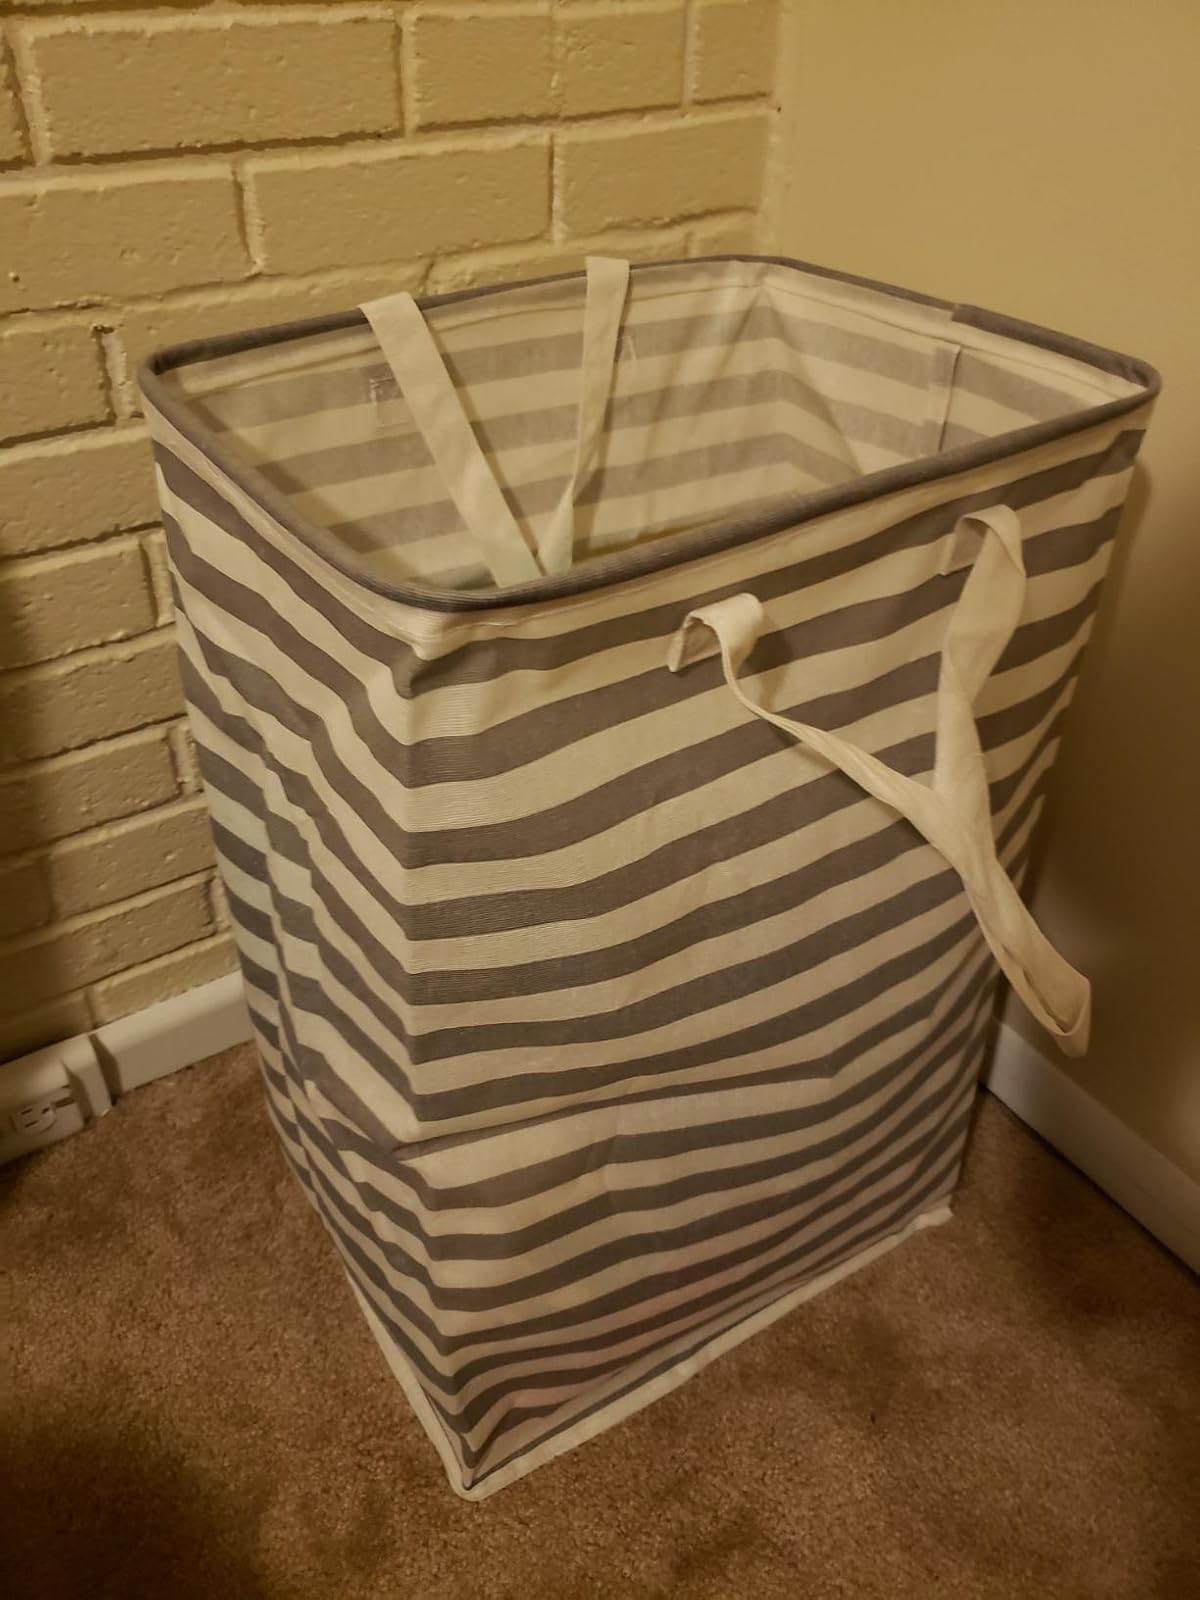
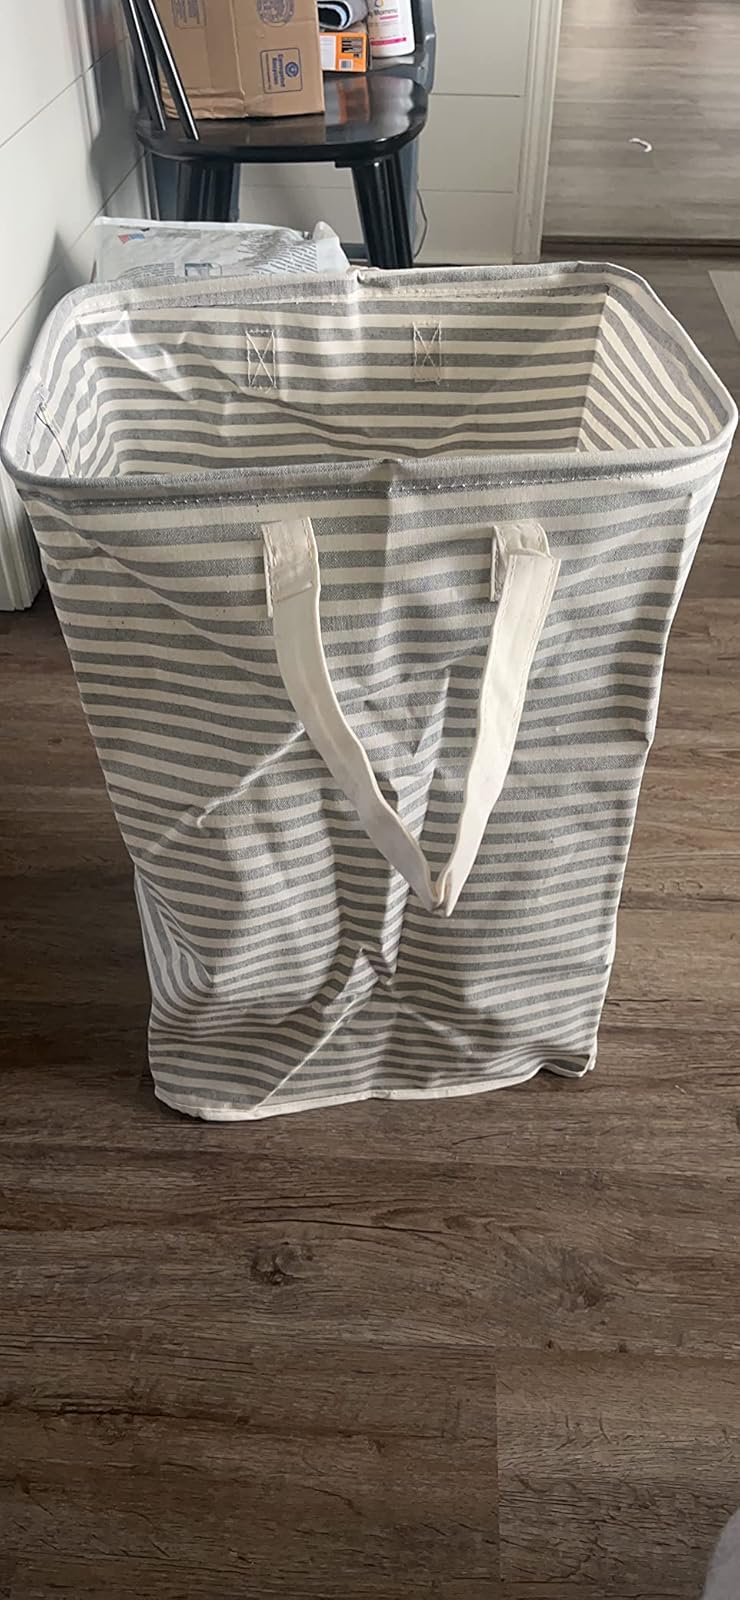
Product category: items_hamper
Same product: no